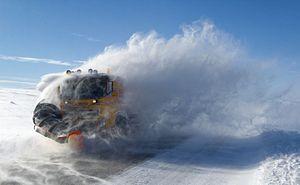
Chasse-neige en action dans le Saltfjell en Norvège. Cette prise de vue assez spectaculaire s'explique par les vents forts qui soufflaient à ce moment. Les congères étaient un tel problème ce jour-là que, en dépit du beau temps, le chasse-neige resta en service toute la journée durant et repassa devant nous environ toutes les heures. ქართული: თოვლის საწმენდი მანქანა ძლიერი ქარის პირობებში წმინდავს გზას, სალტფიელეტი, ნორვეგია.